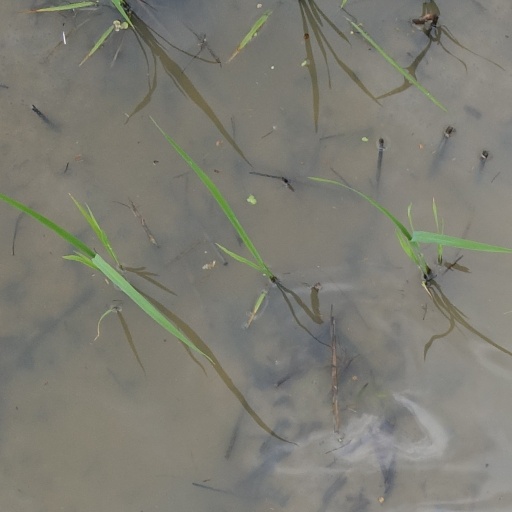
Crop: rice